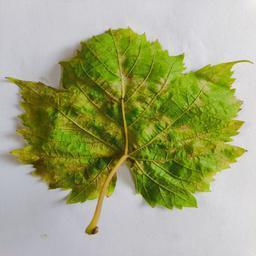
Label: Downy Mildew